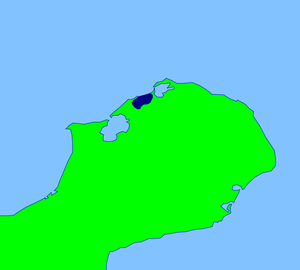
La baie Honda est une petite baie de la Mer des Caraïbes située au nord de la péninsule de Guajira, en Colombie. Son nom lui vient de la profondeur de ses eaux.